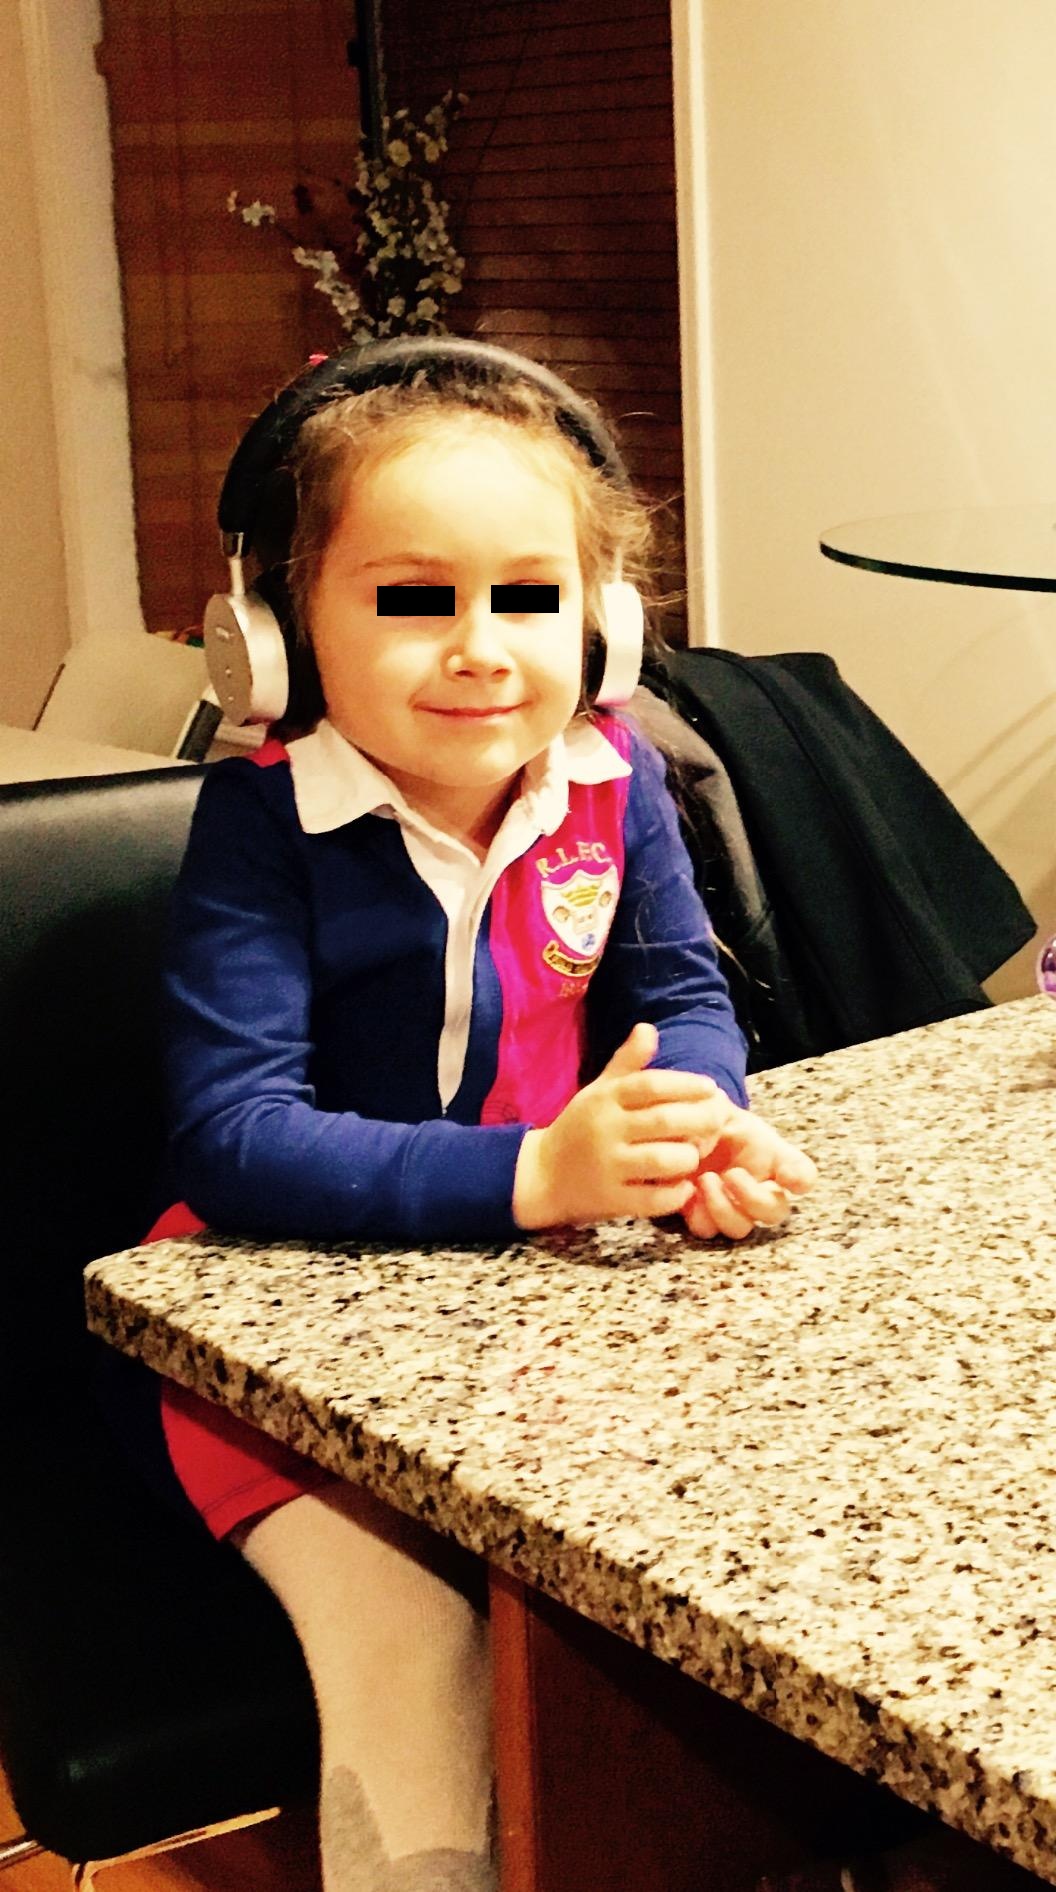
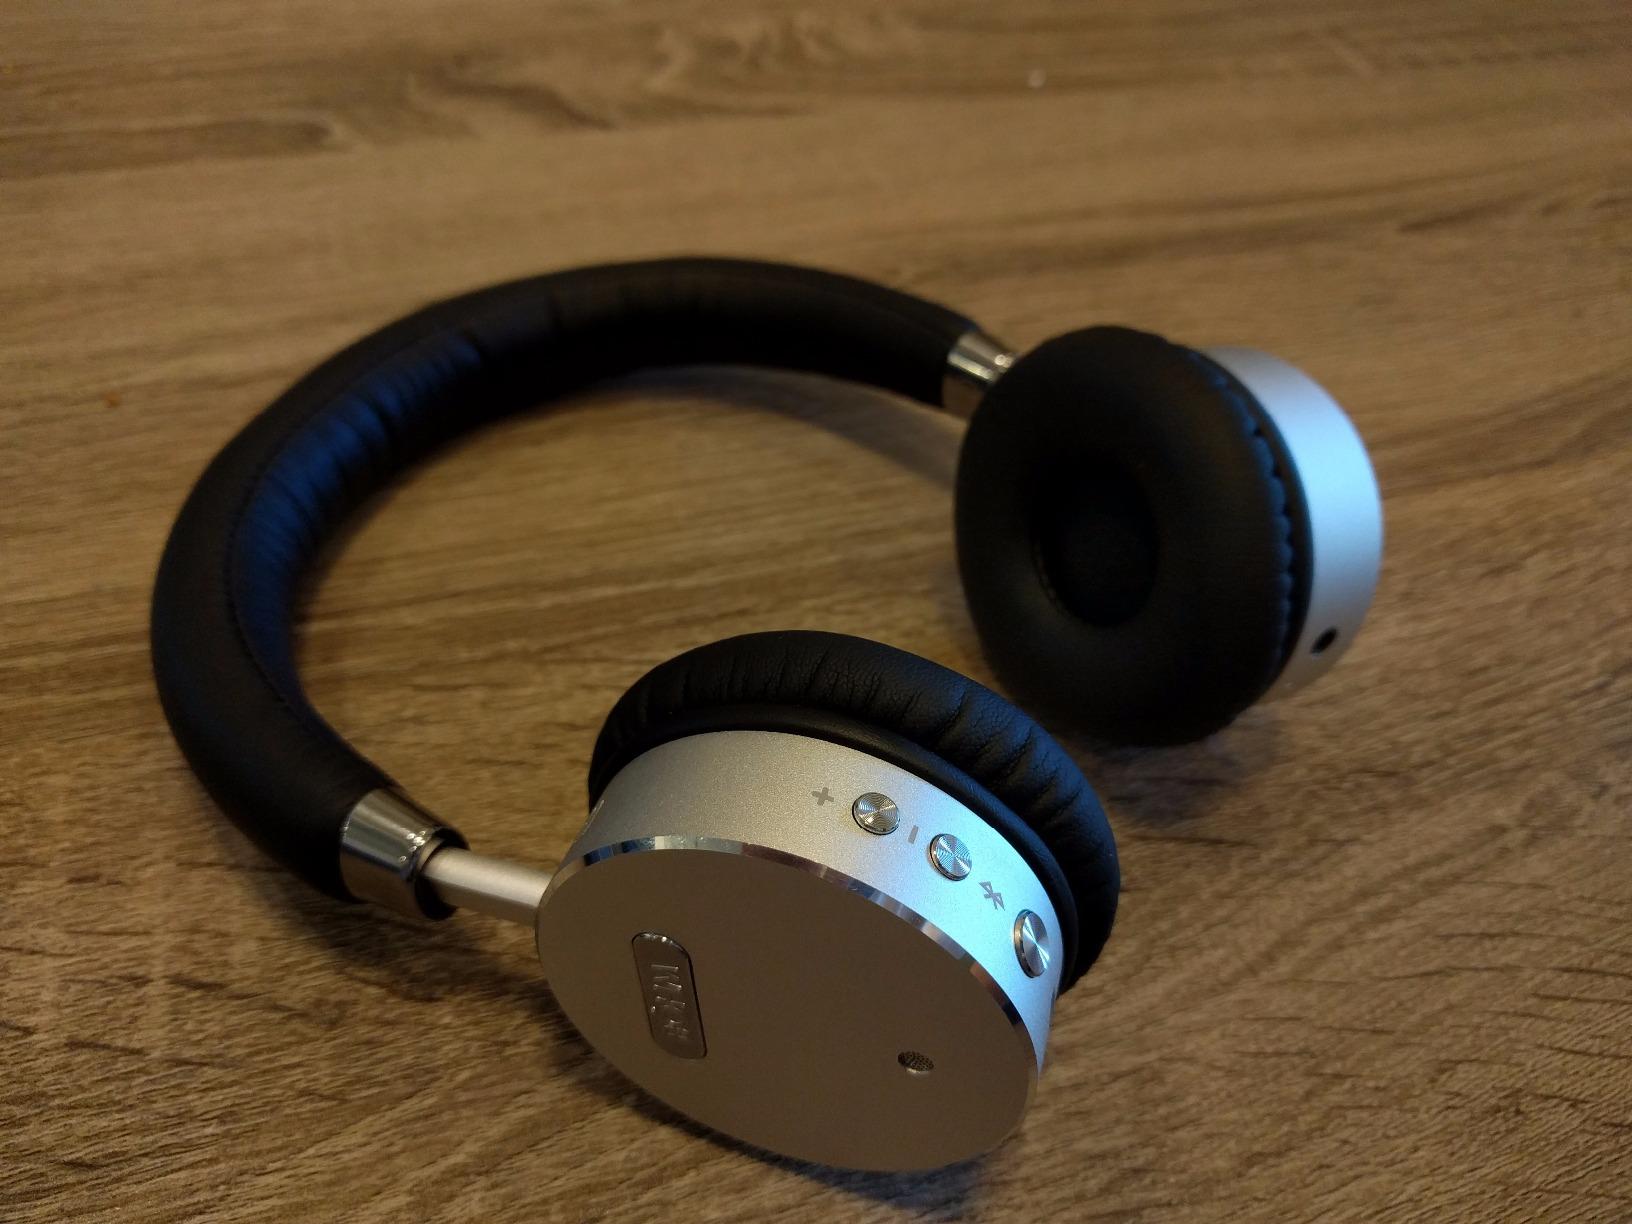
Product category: headphones
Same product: yes